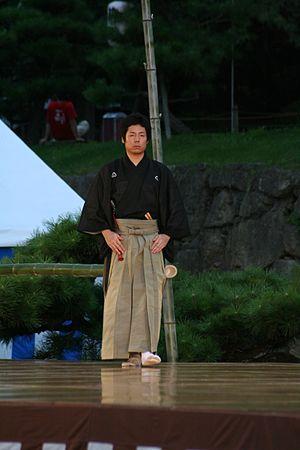
Le théâtre nô ou noh est un des styles traditionnels du théâtre japonais venant d'une conception religieuse et aristocratique de la vie. Le nô allie des chroniques en vers à des pantomimes dansées. Arborant des costumes somptueux et des masques spécifiques, les acteurs jouent essentiellement pour les shoguns et les samouraïs. Le théâtre nô est composé de drames lyriques des XIVᵉ et XVᵉ siècles, au jeu dépouillé et codifié. Ces acteurs sont accompagnés par un petit orchestre et un chœur. Leur gestuelle est stylisée autant que la parole qui semble chantée.